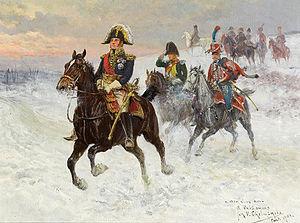
Jan Władysław Chełmiński, né le 27 janvier 1851 à Brzustów et mort en 1925 à New York, est un peintre de bataille polonais.